Gauls

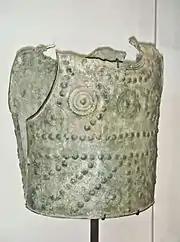
Bronze cuirass, weighing 2.9 kg, Grenoble, end of 7th century – early 6th century BC

First-century BC Roman poet Virgil wrote that the Gauls were light-haired, and golden their garb: